Wouri estuary

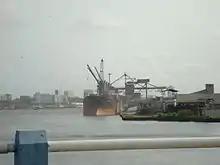
Douala harbor in 2008

The estuary has traditionally been home to a number of different ethnic groups including the Duala people around the mouth of the Wouri river, the Limba people in the southeast and around the mouth of the Sanaga River, the Mungo people in the north and west of the estuary and the Isubu people in the southwest.